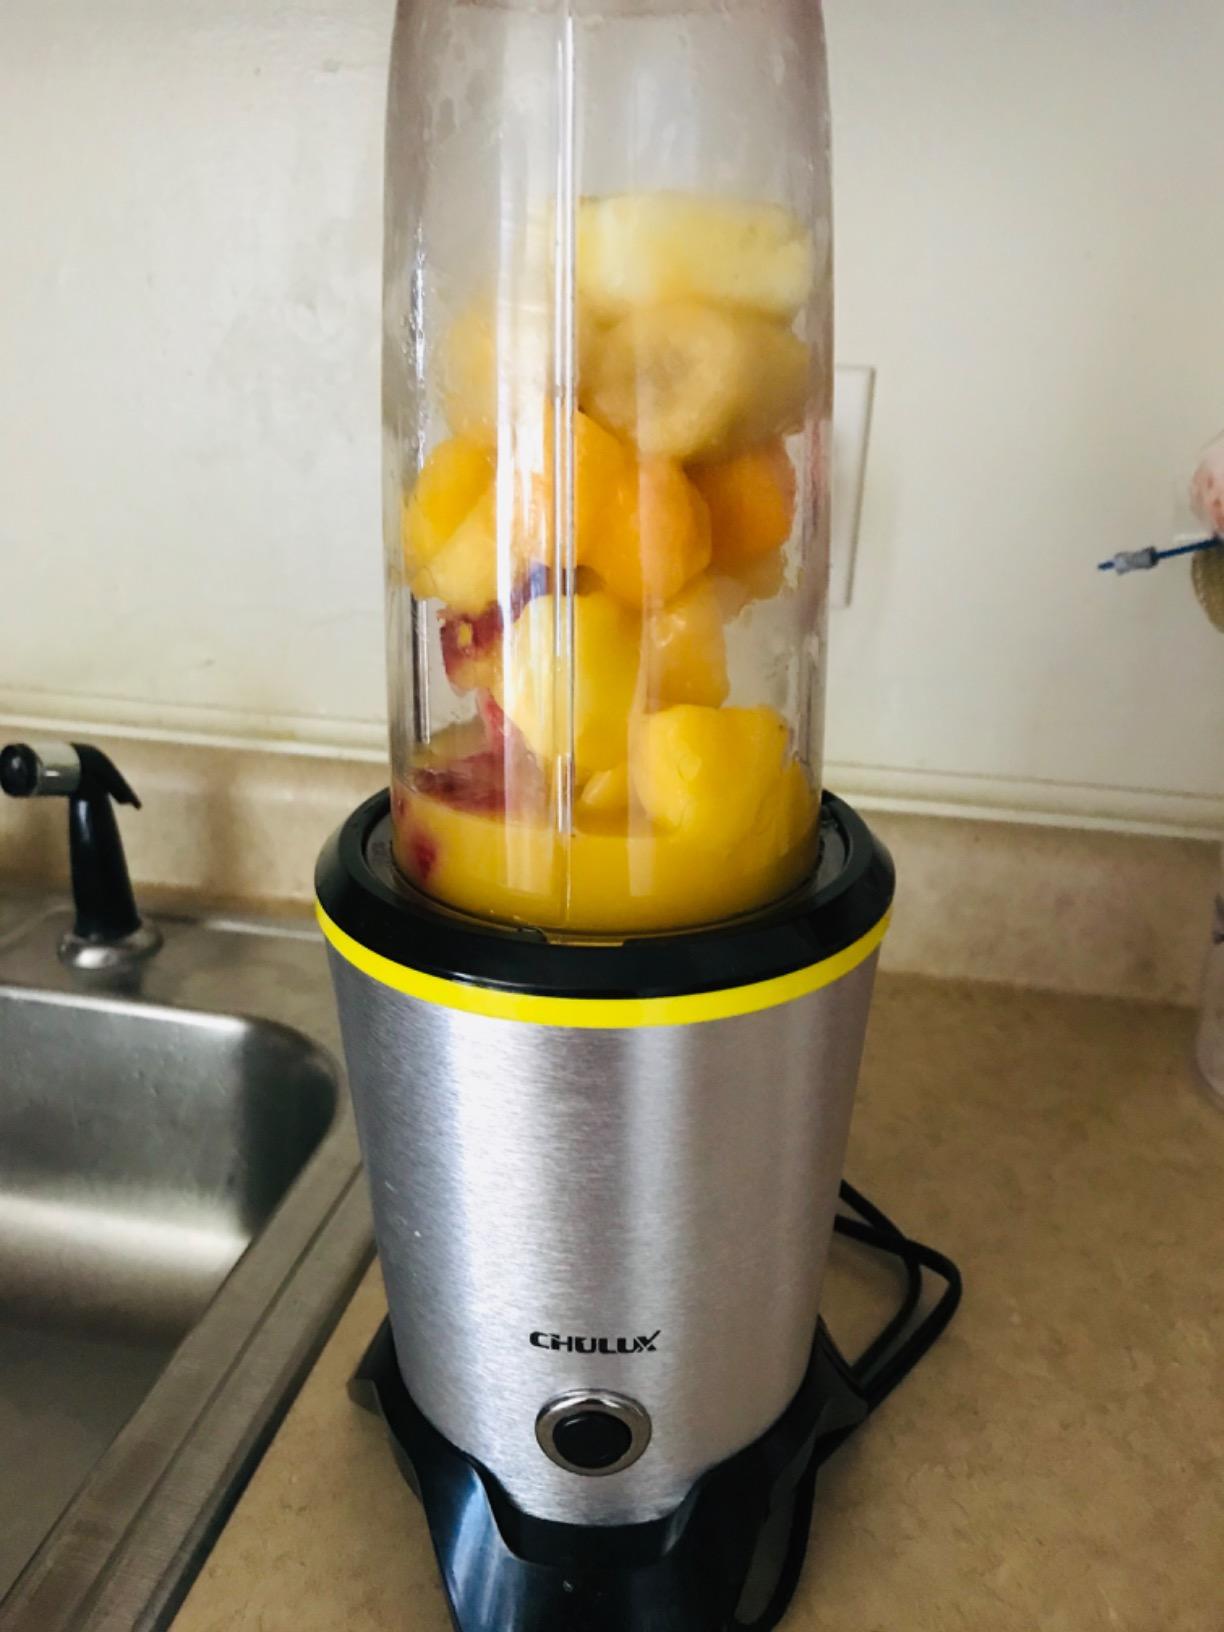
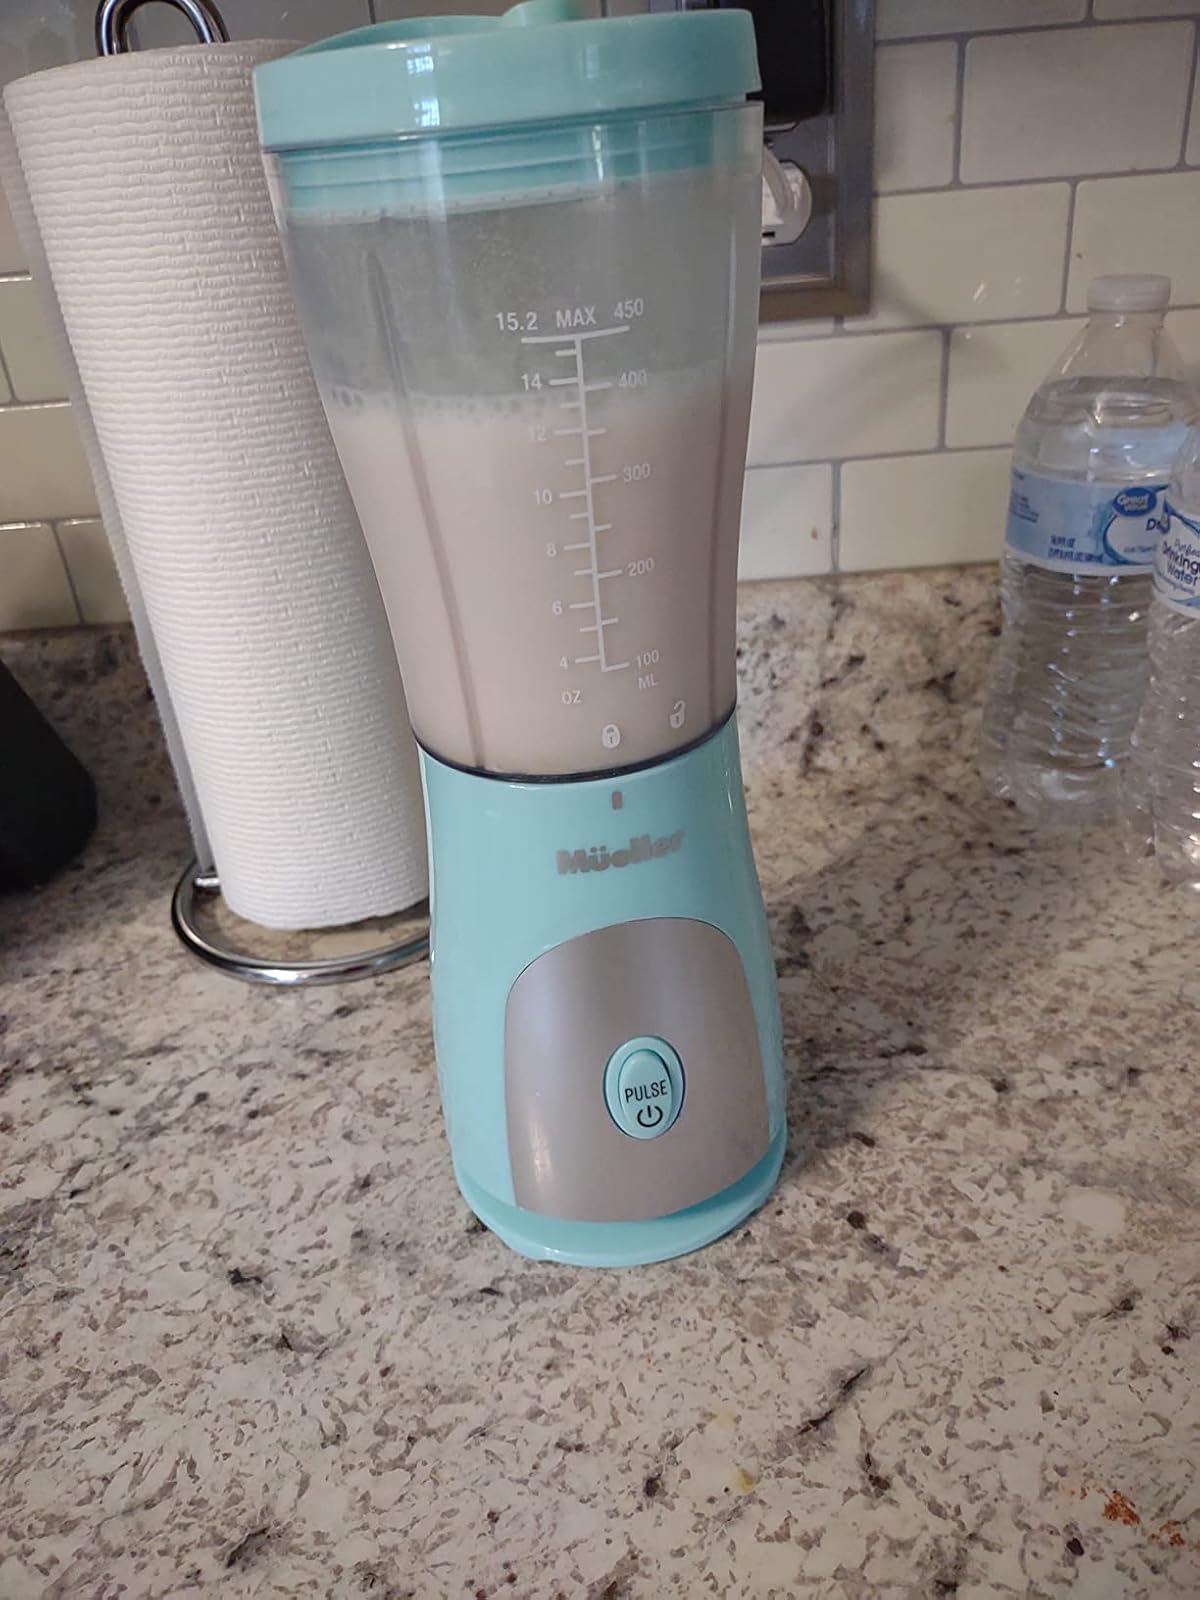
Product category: items_blender
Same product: no